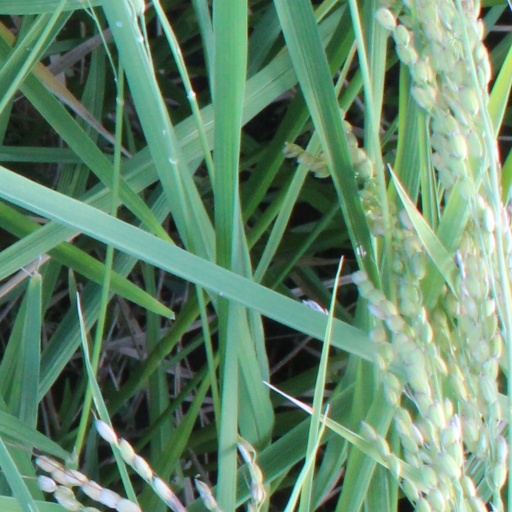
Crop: rice